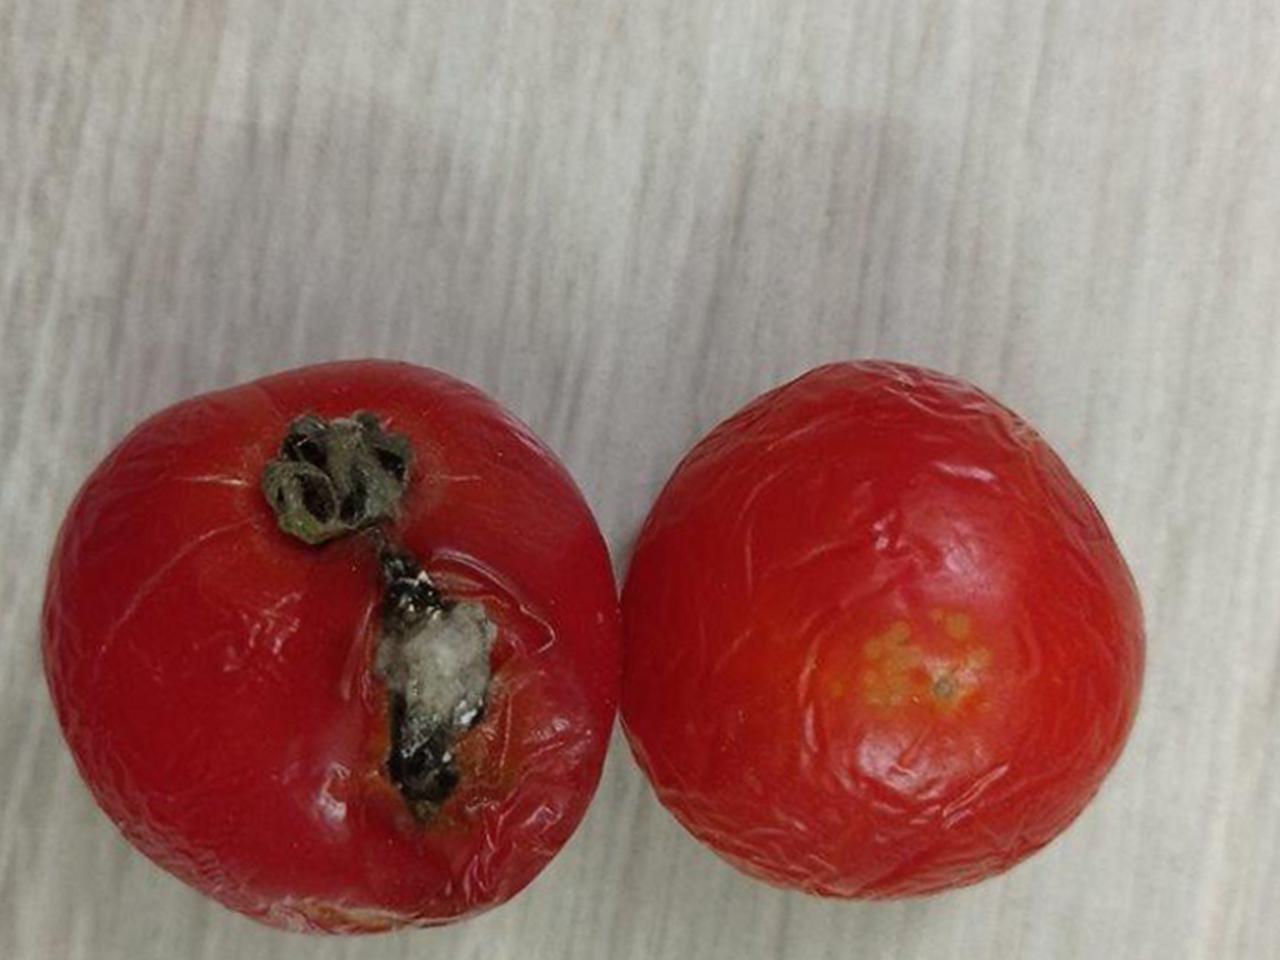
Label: Rotten